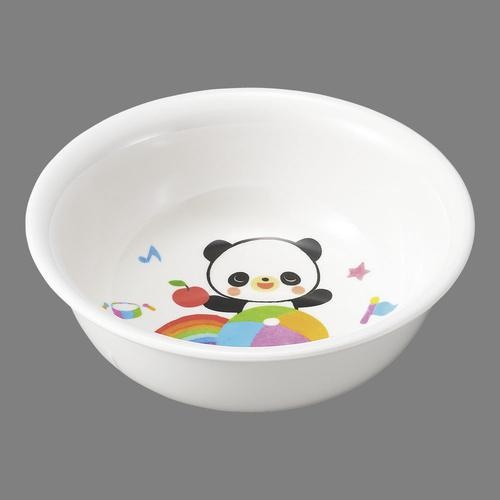
メラミンお子様食器「赤ちゃんパンダ」 PA-28 小鉢 1-2447-0401
商品名 メラミンお子様食器「赤ちゃんパンダ」 PA-28 小鉢 1-2447-0401 カタログ品番 1-2447-0401 お届けの目安 3～5日以内に発送予定（土日祝除く） 色 サイズ メーカー品番PA-28、直径×高さ直径126×H41、容量300c.c. 重量 - シリーズ メーカー ブランド 素材 生産国 用途 備考 φ126×H41 300c.c.・「在庫有」の商品であってもご注文時に欠品や再入荷待ちとなる可能性がございます。 ・お客様都合による返品・交換は一切お受けできません。サイズ、ご注文数等を良くご確認の上、ご注文ください。 JANコード 4976391111662 カタログ tkg21-2447 カタログ価格は2025年4月の参考上代です。 メーカー上代変更に伴いサイト記載の上代も随時変更される場合がございます。
Brand: 食器プロ
Category: Baby & Toddler > Nursing & Feeding > Feeding Essentials > Feeding Bowls